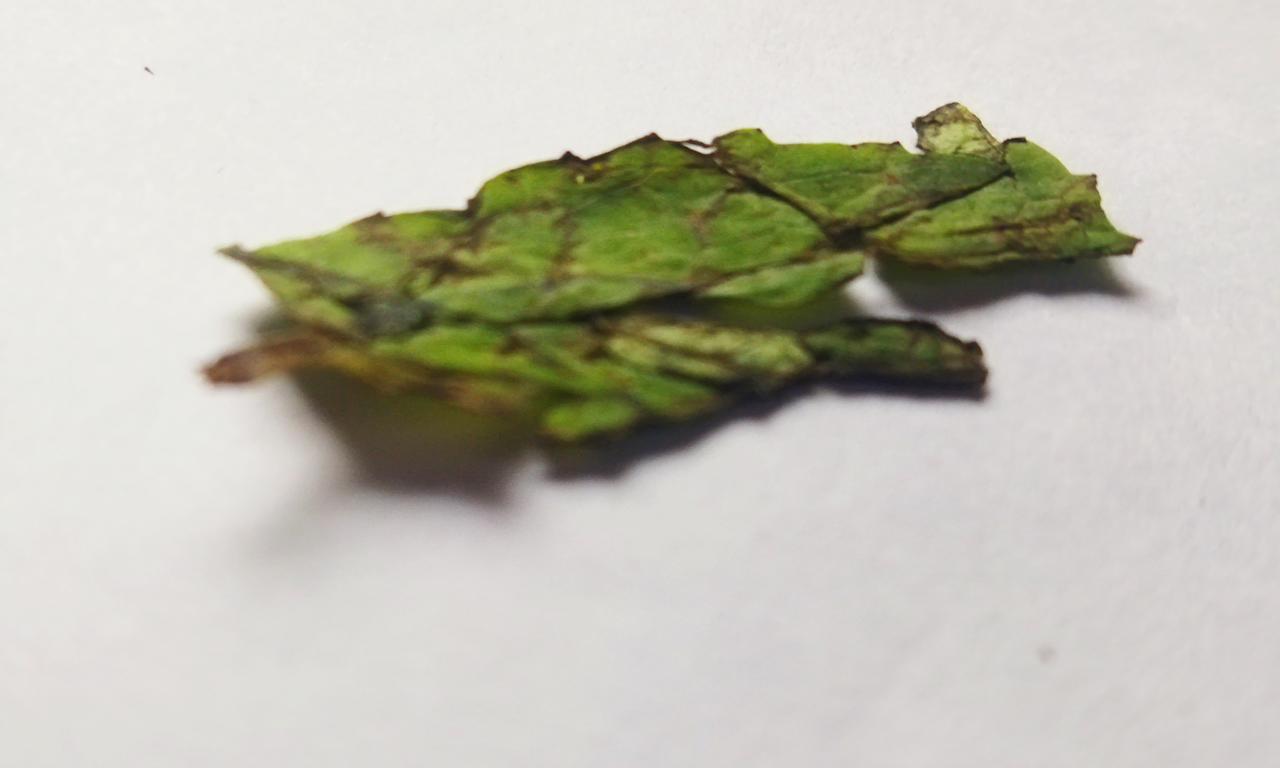
Label: Spoiled